Salamis Island

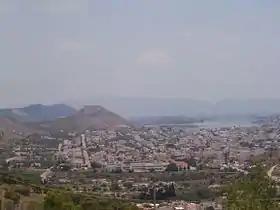
View of Salamina

The beaches of Kaki Vigla are relatively clean and the area has pine and olive trees near the shore.